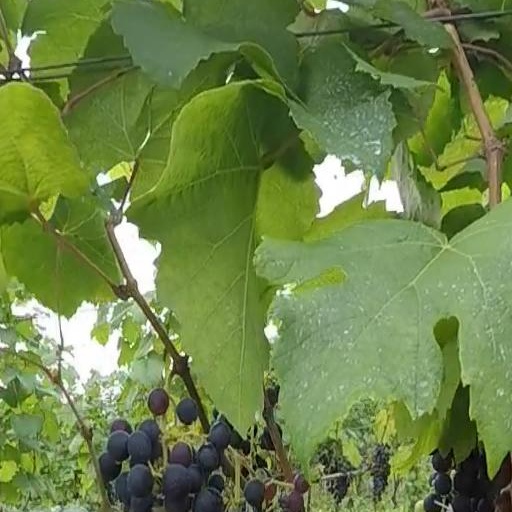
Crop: grape